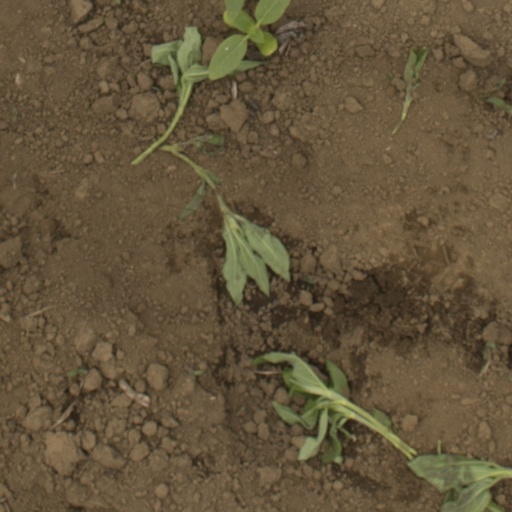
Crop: Jerusalem artichoke